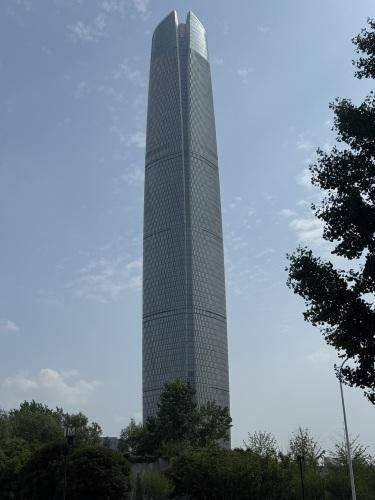
地标名称：武汉中心大厦
所在城市：武汉市·硚口区